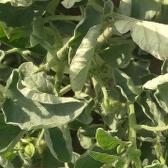
Crop: Tomato
Condition: virosis-d